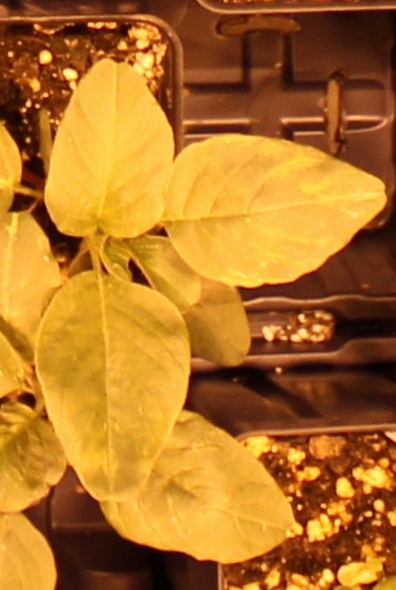
Label: Redroot Pigweed